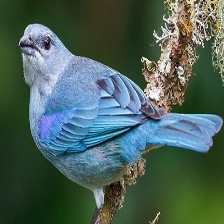
Species: AZURE TANAGER
Scientific name: THRAUPIS CYANOPTERA